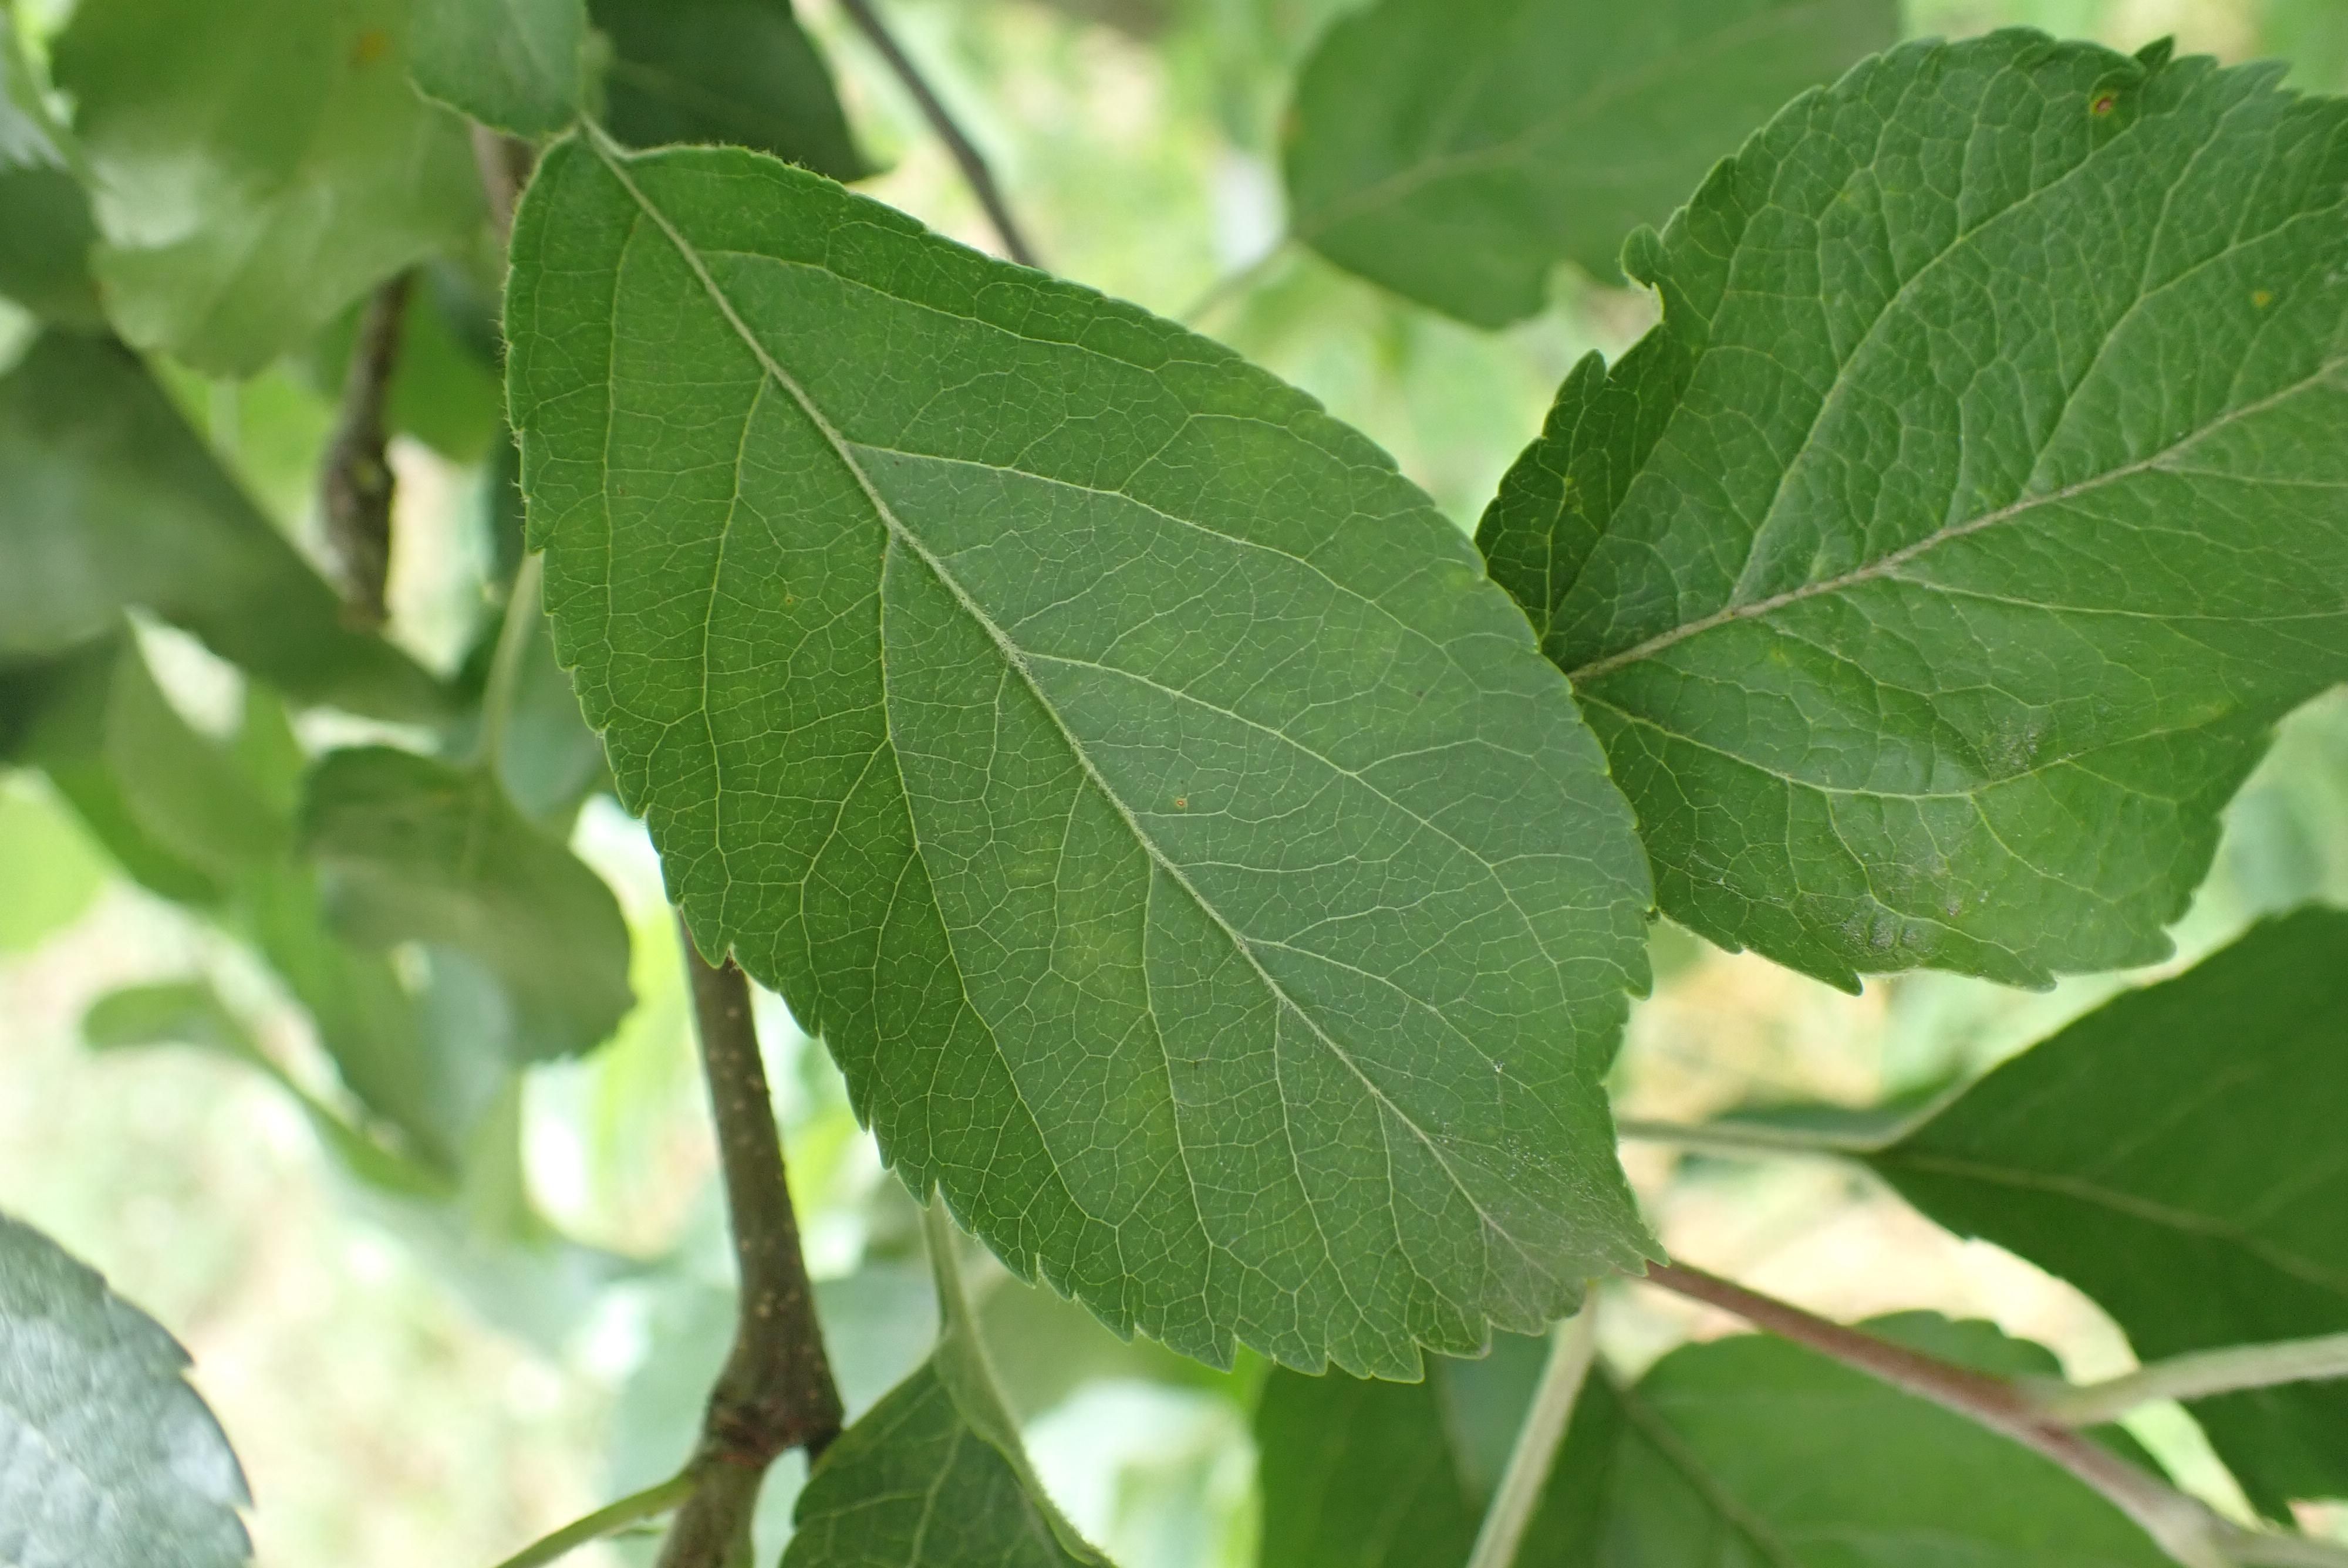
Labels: healthy